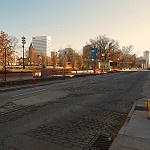
Scene: Outdoor